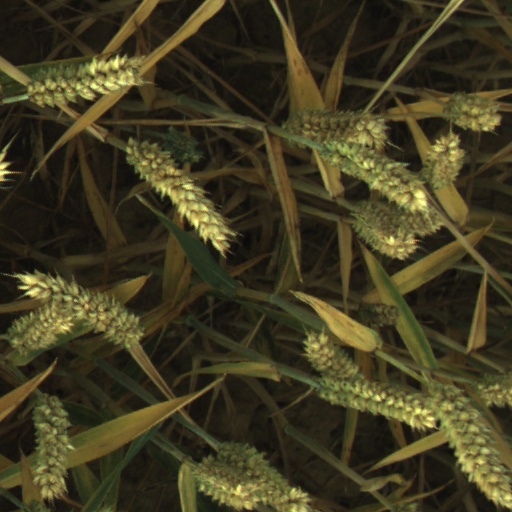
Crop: wheat